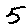
Label: 5